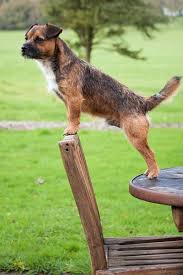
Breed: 206-n000007-Border_terrier